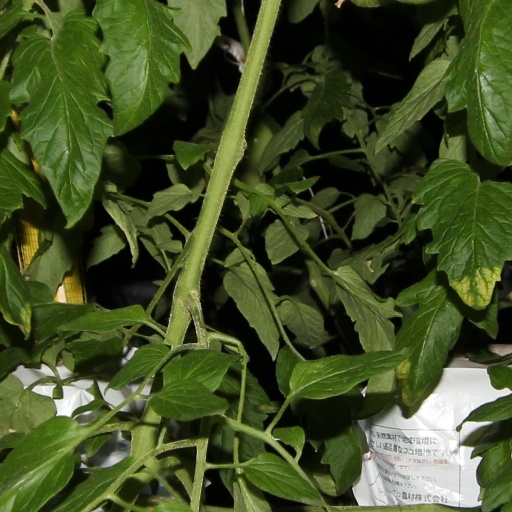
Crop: tomato